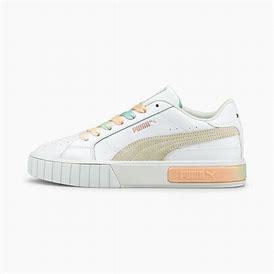
Brand: Puma
Model: Cali